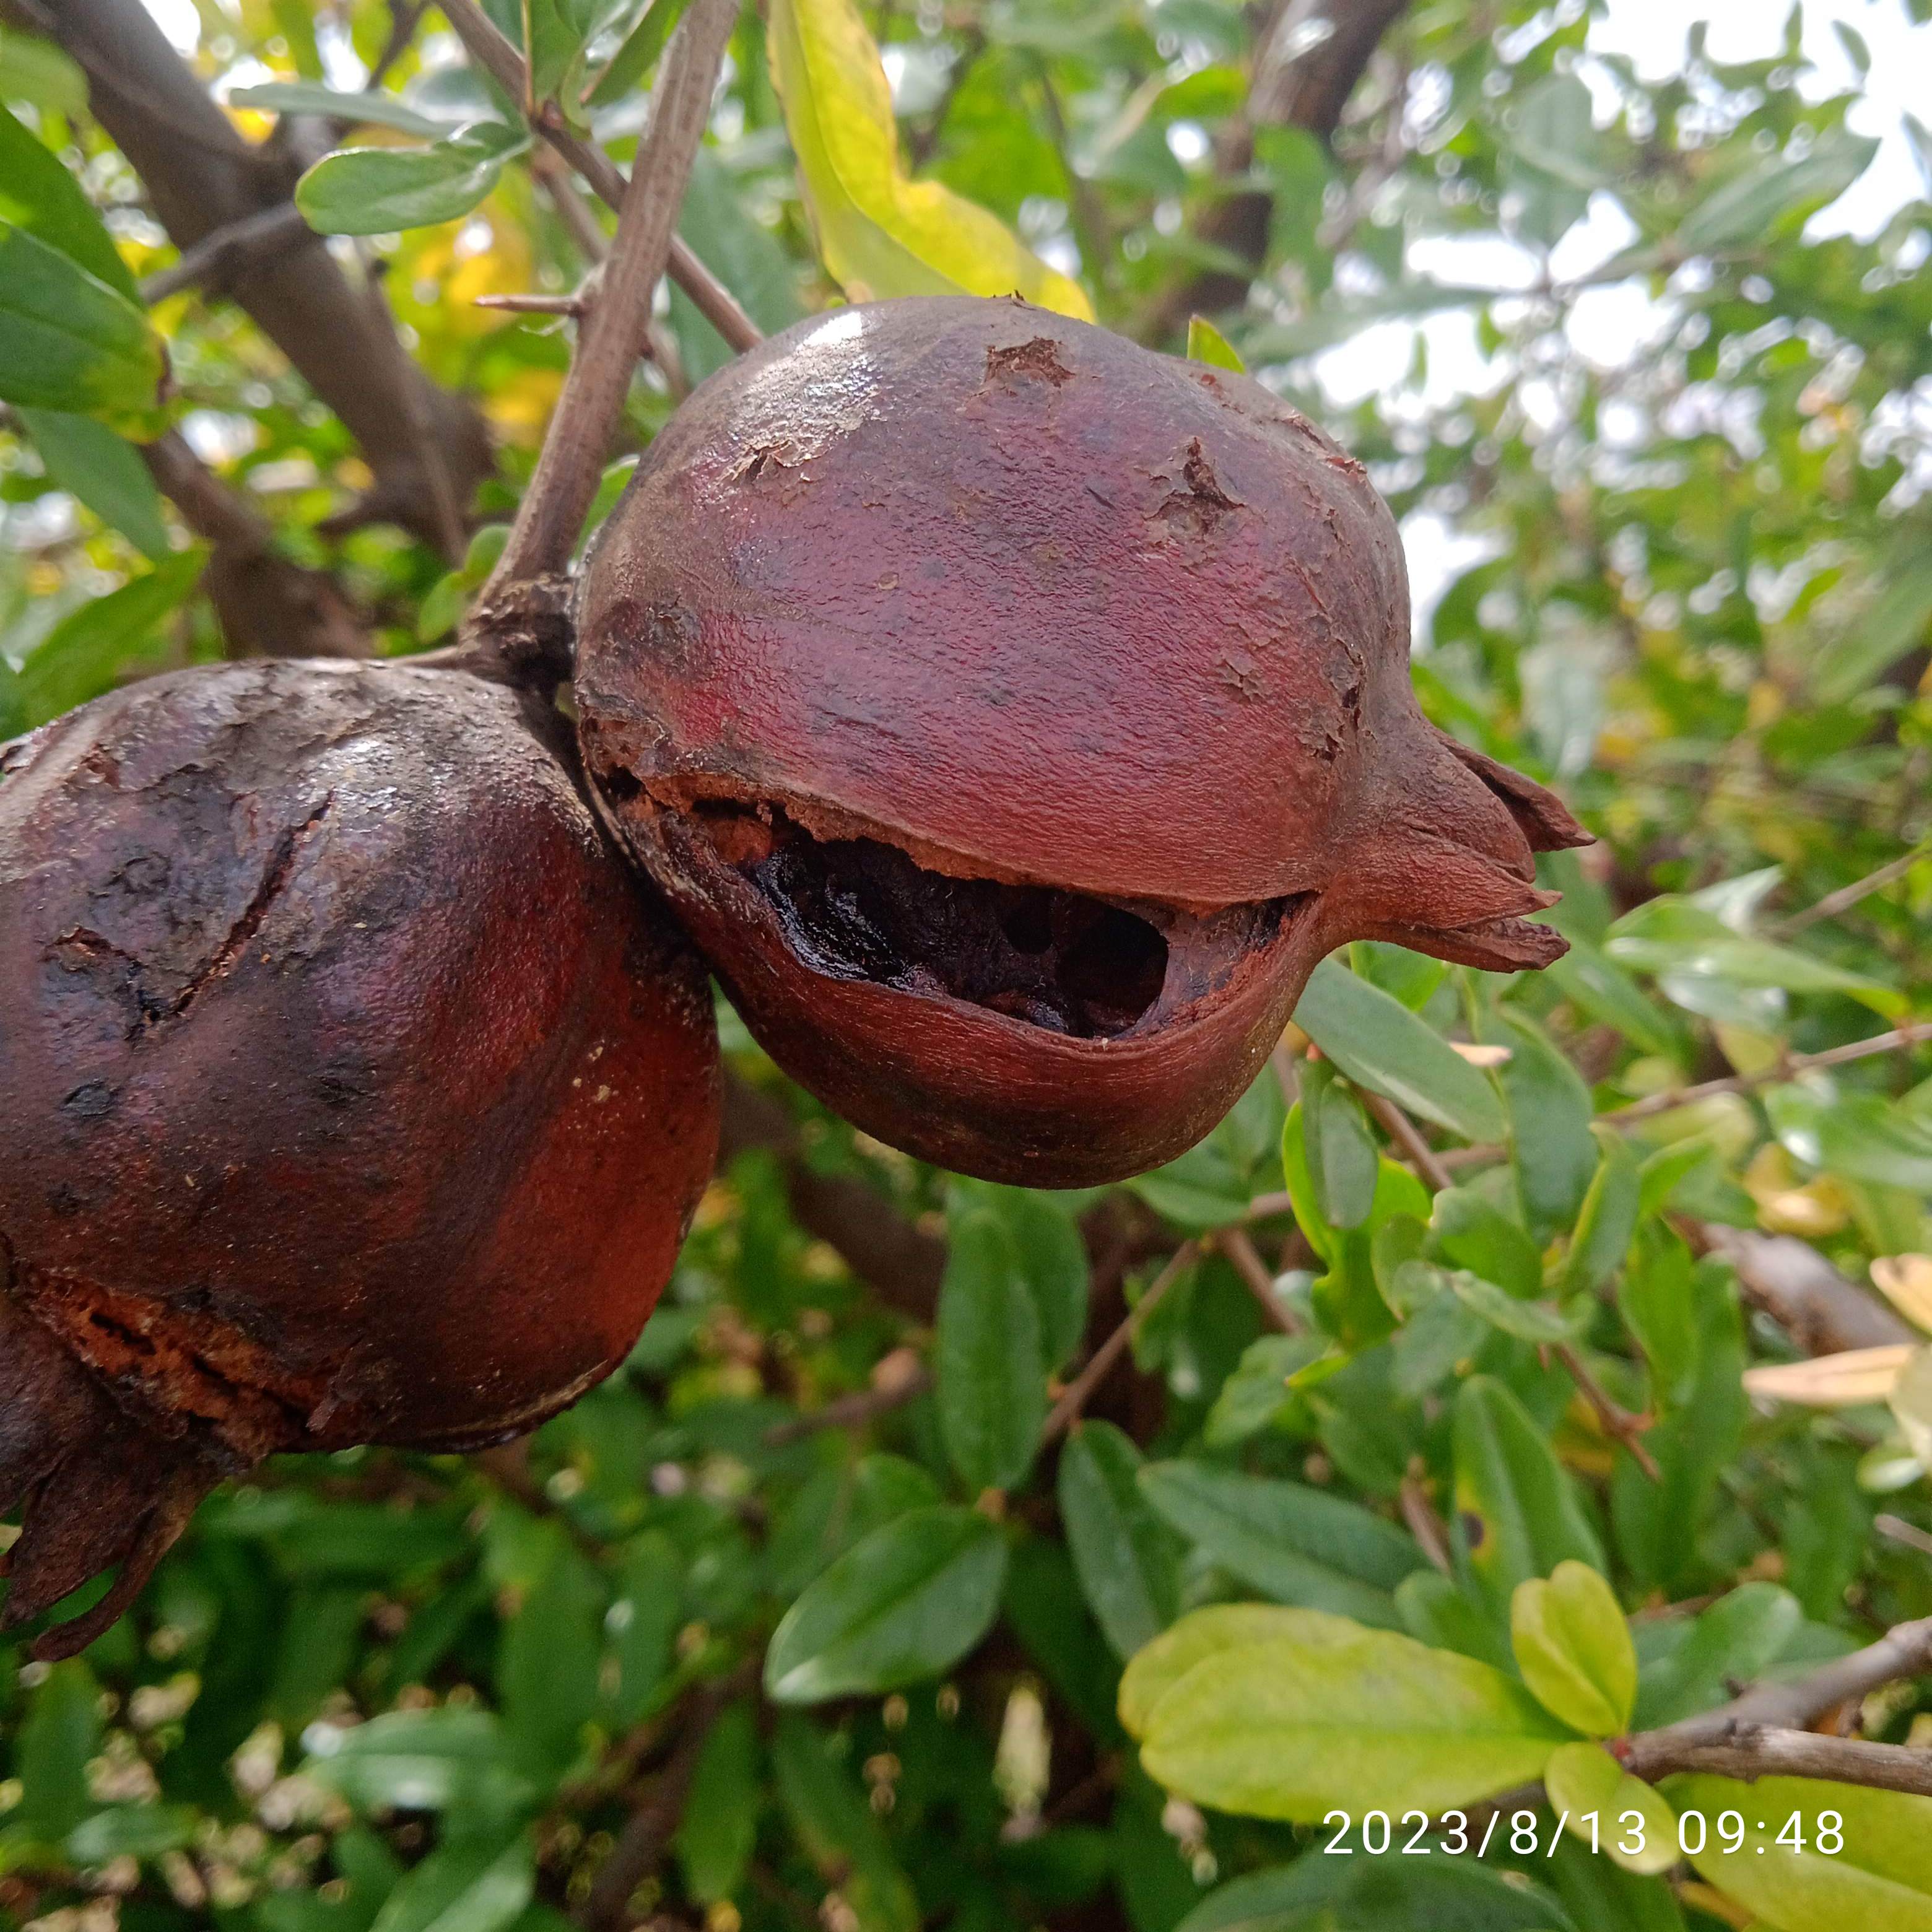
Label: Bacterial_Blight